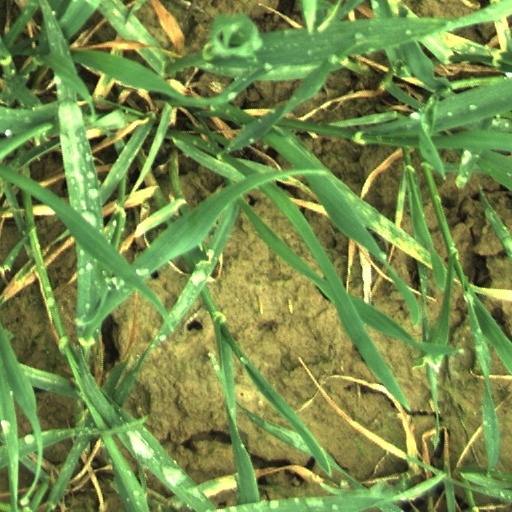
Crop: wheat